Cardiac physiology

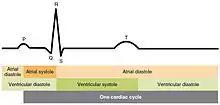
Cardiac cycle shown against ECG

The period of time that begins with contraction of the atria and ends with ventricular relaxation is known as the cardiac cycle. The period of contraction that the heart undergoes while it pumps blood into circulation is called systole. The period of relaxation that occurs as the chambers fill with blood is called diastole. Both the atria and ventricles undergo systole and diastole, and it is essential that these components be carefully regulated and coordinated to ensure blood is pumped efficiently to the body.